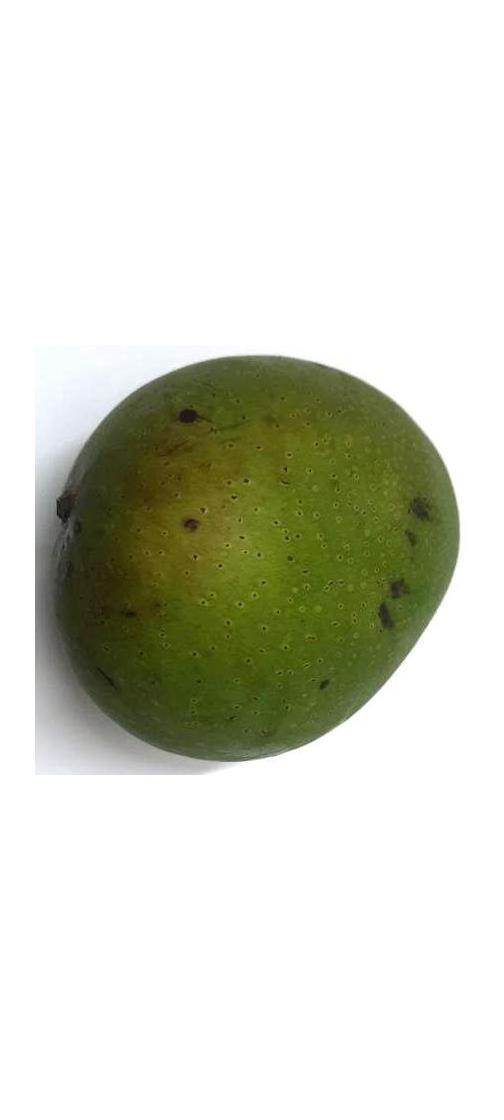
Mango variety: Ashshina Zhinuk